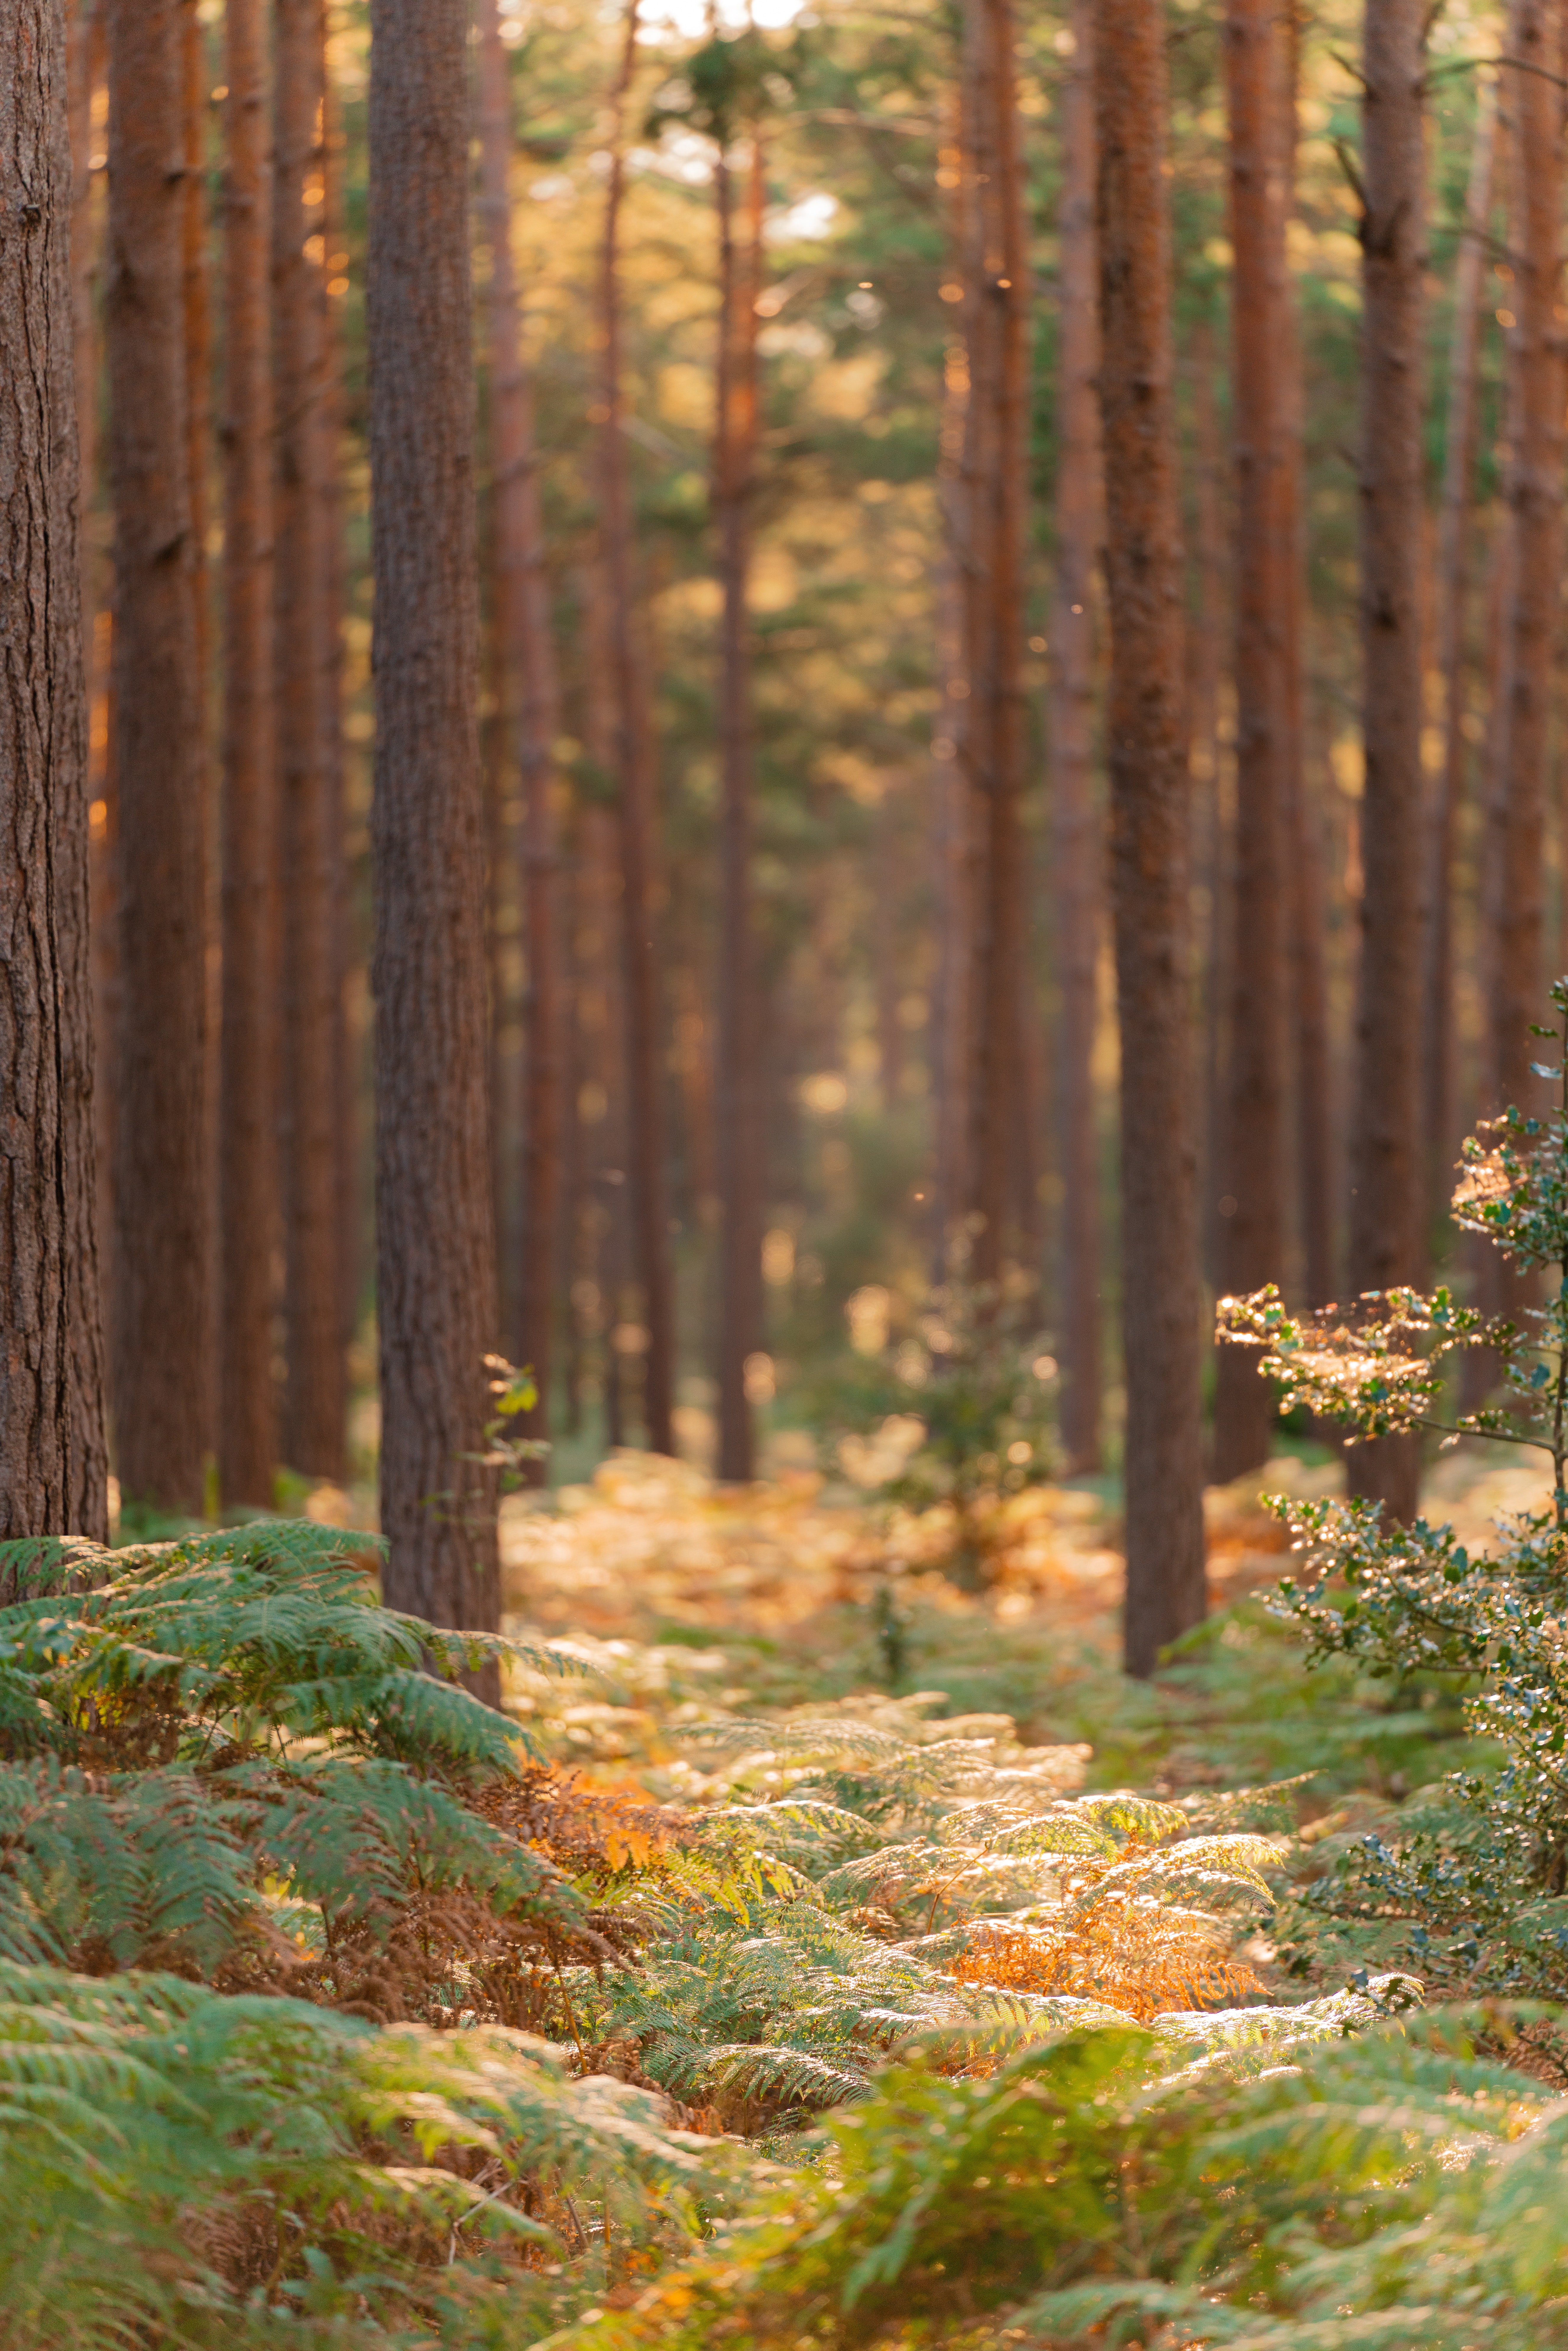
tree, plant, plant community, wood, terrestrial plant, natural landscape, trunk, biome, groundcover, deciduous, landscape, Tints and shades, larch, grass, forest, woodland, twig, temperate broadleaf and mixed forest, spruce fir forest, conifer, vascular plant, grove, trail, riparian forest, jungle, non vascular land plant, path, Northern hardwood forest, plant stem, old growth forest, rainforest, tropical and subtropical coniferous forests, soil, temperate coniferous forest, art, wildlife, valdivian temperate rain forest, rock, pine family, fern, moss, shadow, People in nature, fir, pine, autumn, road